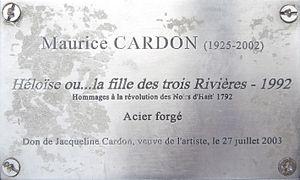
Plaque descriptive de la sculpture Héloïse ou… la fille des Trois-Rivières par le scupteur Maurice Cardon. Photographiée le 13 août 2013.
Héloïse ou… la Fille des Trois-Rivières est une sculpture en acier forgé de Maurice Cardon, en hommage à la Révolution haïtienne, 1791 - 1804, devenue mémorial de l'abolition des traites et des esclavages à Fontenay-sous-Bois en 2006, inaugurée en 2008.